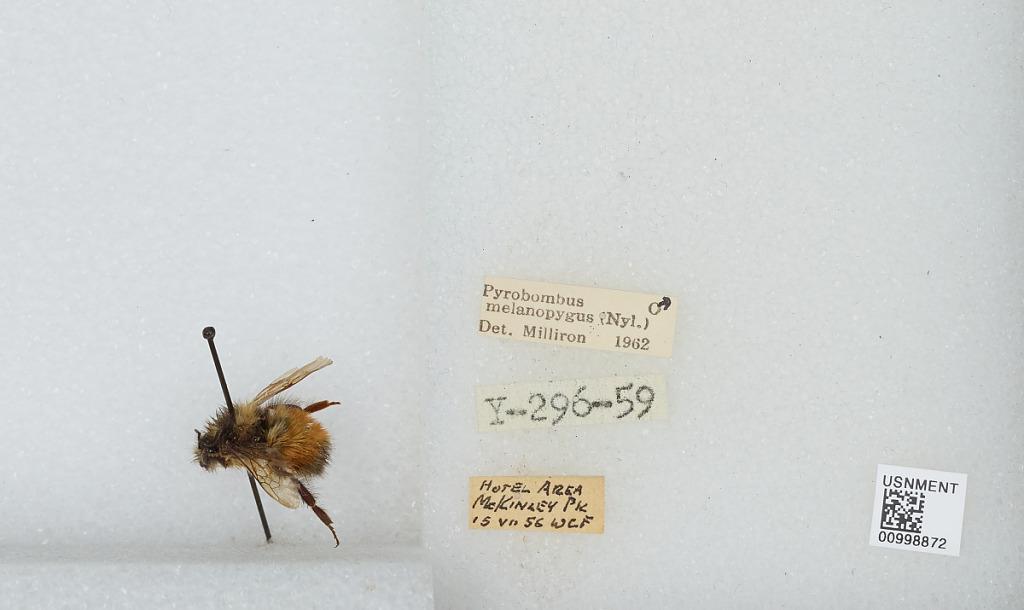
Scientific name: Bombus (Pyrobombus) melanopygus Nylander
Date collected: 1956-7-15
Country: United States
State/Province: Alaska
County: Denali
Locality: Hotel Area, McKinley Park
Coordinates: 63.6542, -148.833
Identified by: Milliron